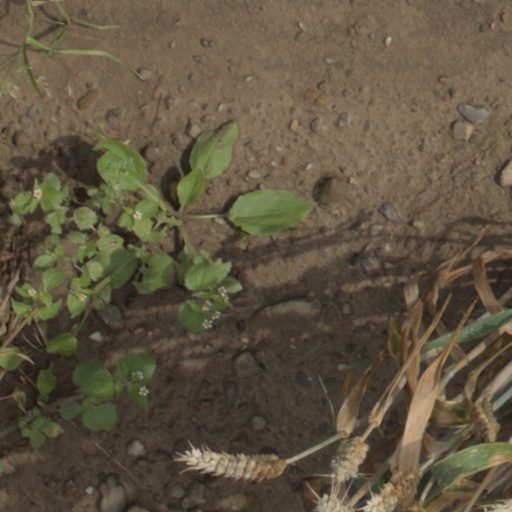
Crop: wheat